The Happiness of the Katakuris

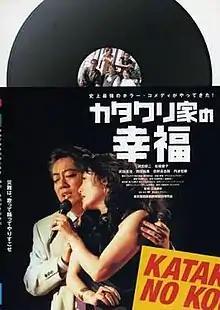
Theatrical release poster

is a 2001 Japanese musical comedy horror film directed by Takashi Miike, with screenplay by Kikumi Yamagishi. It is loosely based on the South Korean film "The Quiet Family". The film is a surreal horror-comedy in the farce tradition, which includes claymation sequences, musical and dance numbers, a karaoke-style sing-along scene, and dream sequences.